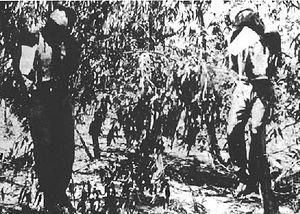
L’Irgoun, de son nom complet Irgoun Zvaï Leoumi, parfois abrégé en I.Z.L., acronyme lui-même lexicalisé en Etzel, est une organisation armée sioniste en Palestine mandataire, née en 1931 d’une scission de la Haganah, et dirigée à partir de 1943 par Menahem Begin.
Le sionisme est une idéologie politique nationaliste fondée sur un sentiment national juif, apparue au XIXᵉ siècle, et qui entend permettre aux Juifs d'avoir un État en terre d'Israël.